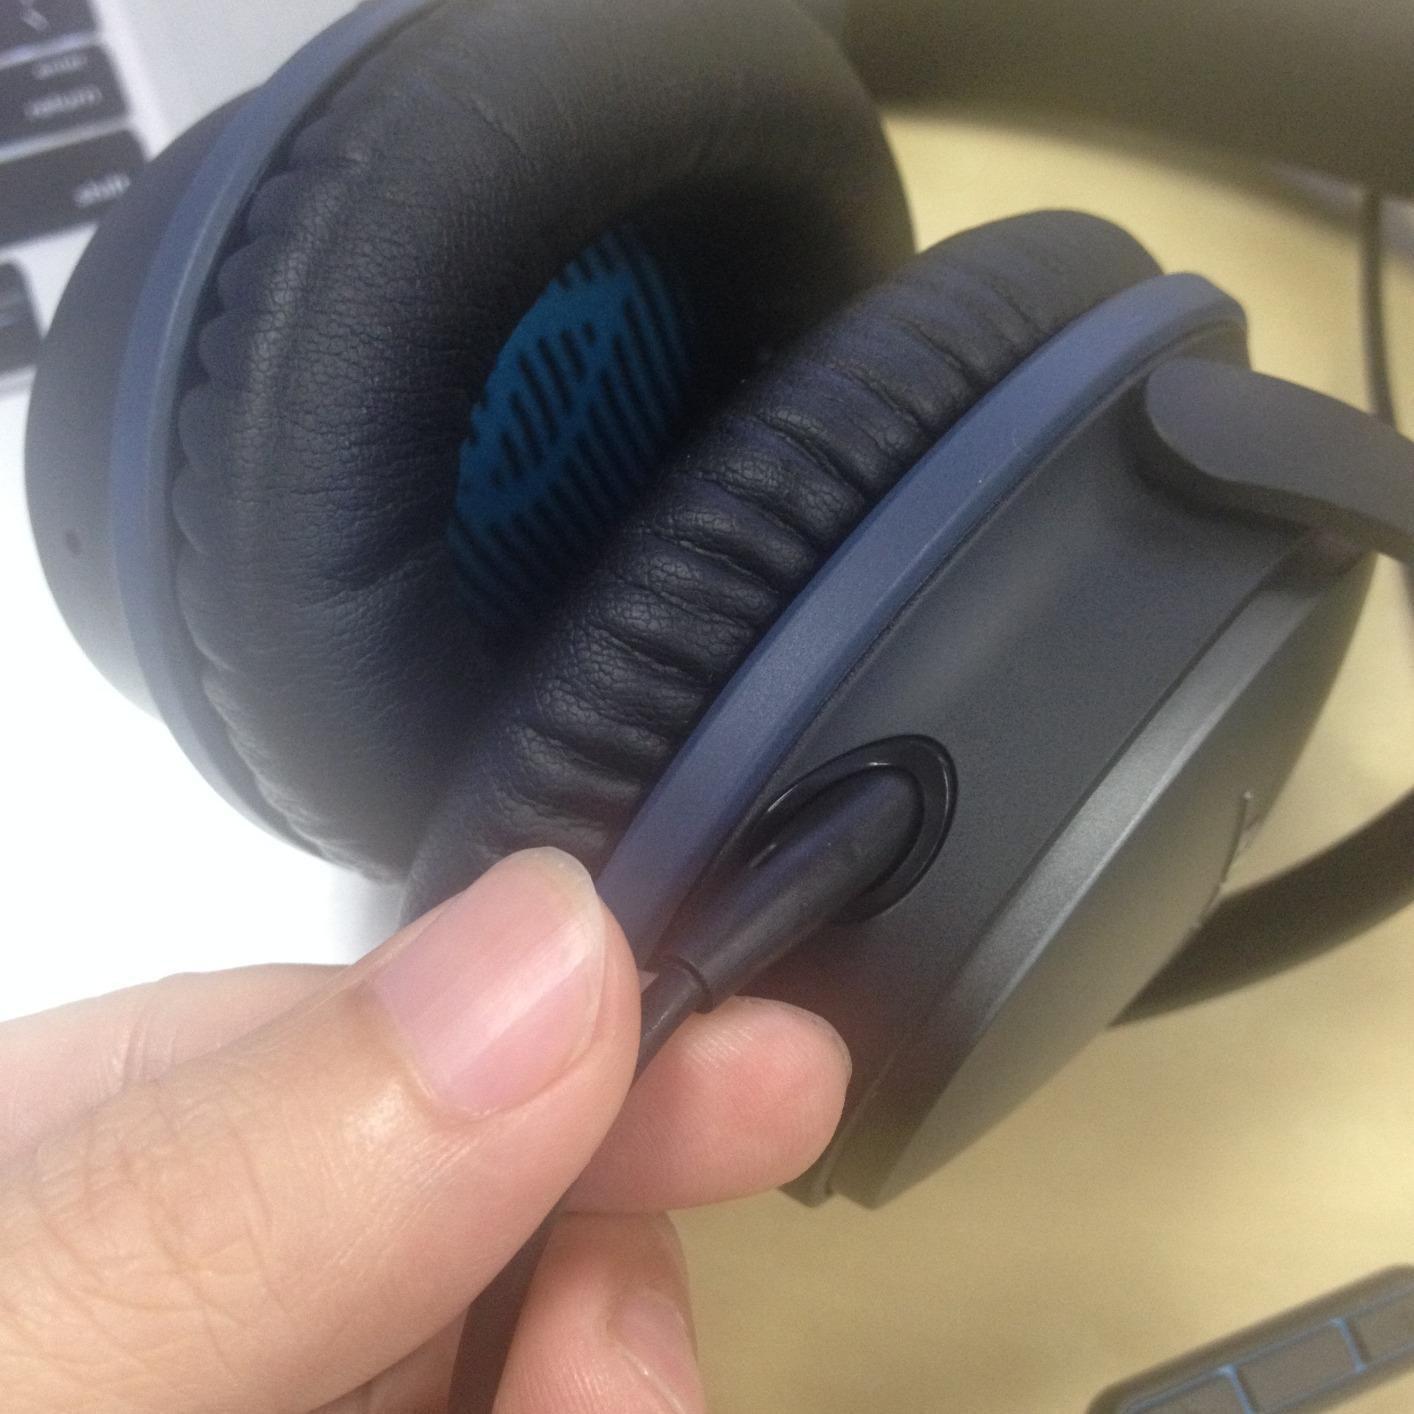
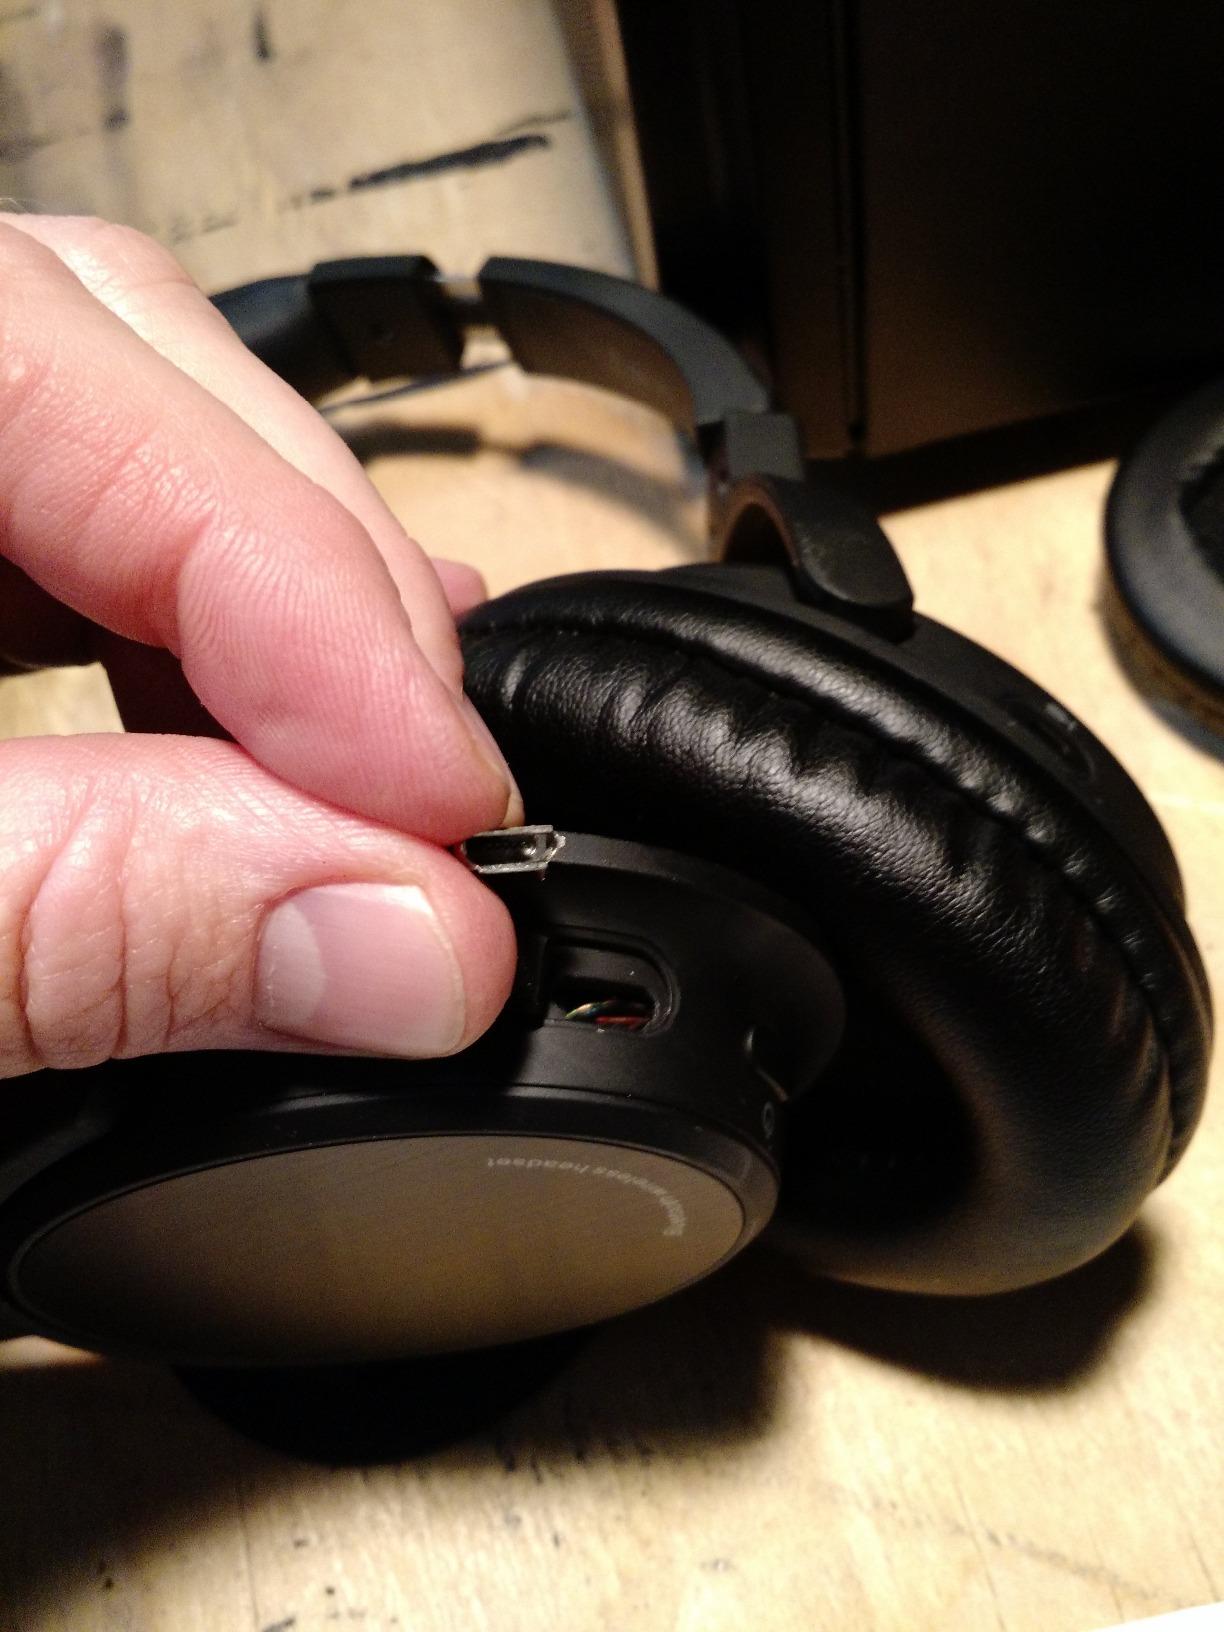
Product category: headphones
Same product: no